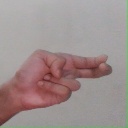
अक्षर: ह